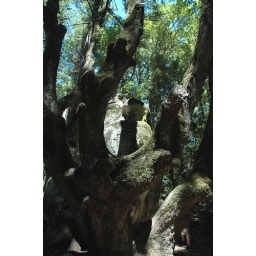
The way the trees grew near the boulders interested me. Especially the shadows from the rocks and trees in the bright sun.